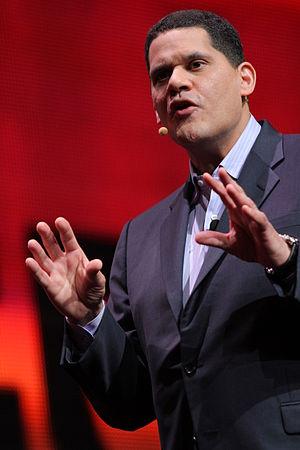
Reggie Fils-Aime à la Game Developers Conference en 2011 (deuxième jour).
Reginald « Reggie » Fils-Aimé, né le 25 mars 1961 à New York, est un chef d'entreprise américain. De 2006 à 2019, il est directeur de Nintendo of America, branche américaine de l'entreprise de jeu vidéo japonaise.